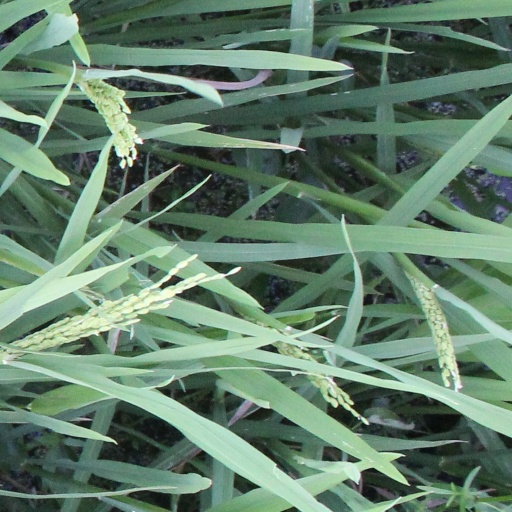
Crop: rice